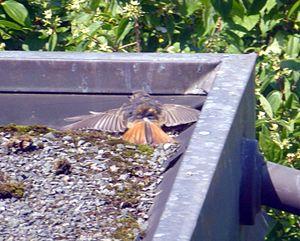
Bronzer flamboyante ou le nettoyage de printemps?